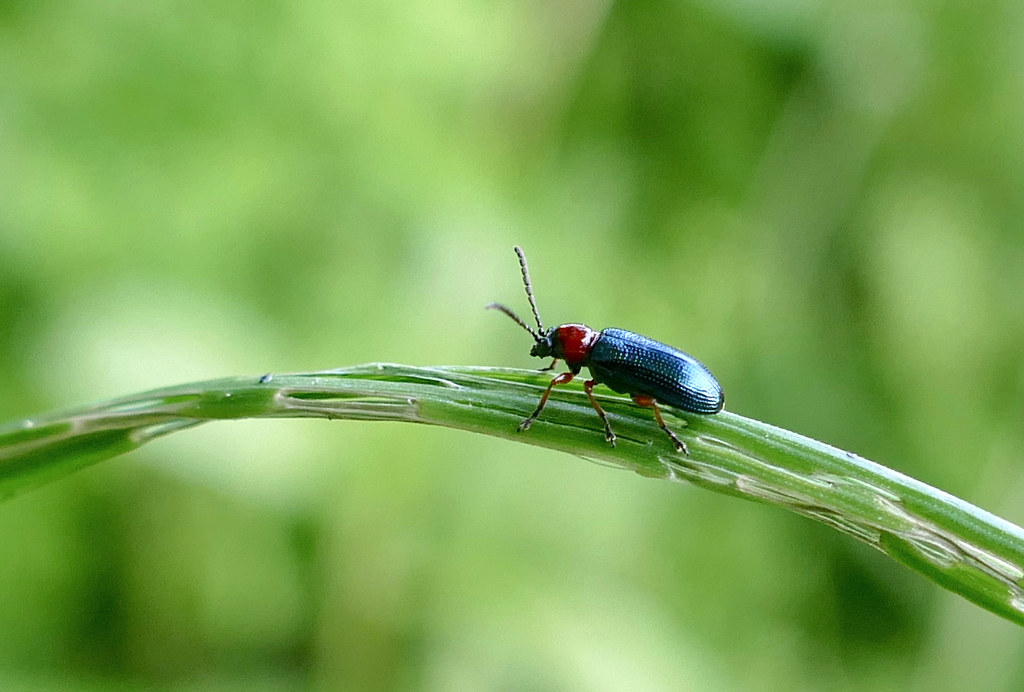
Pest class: cereal_leaf_beetle